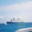
Label: ship